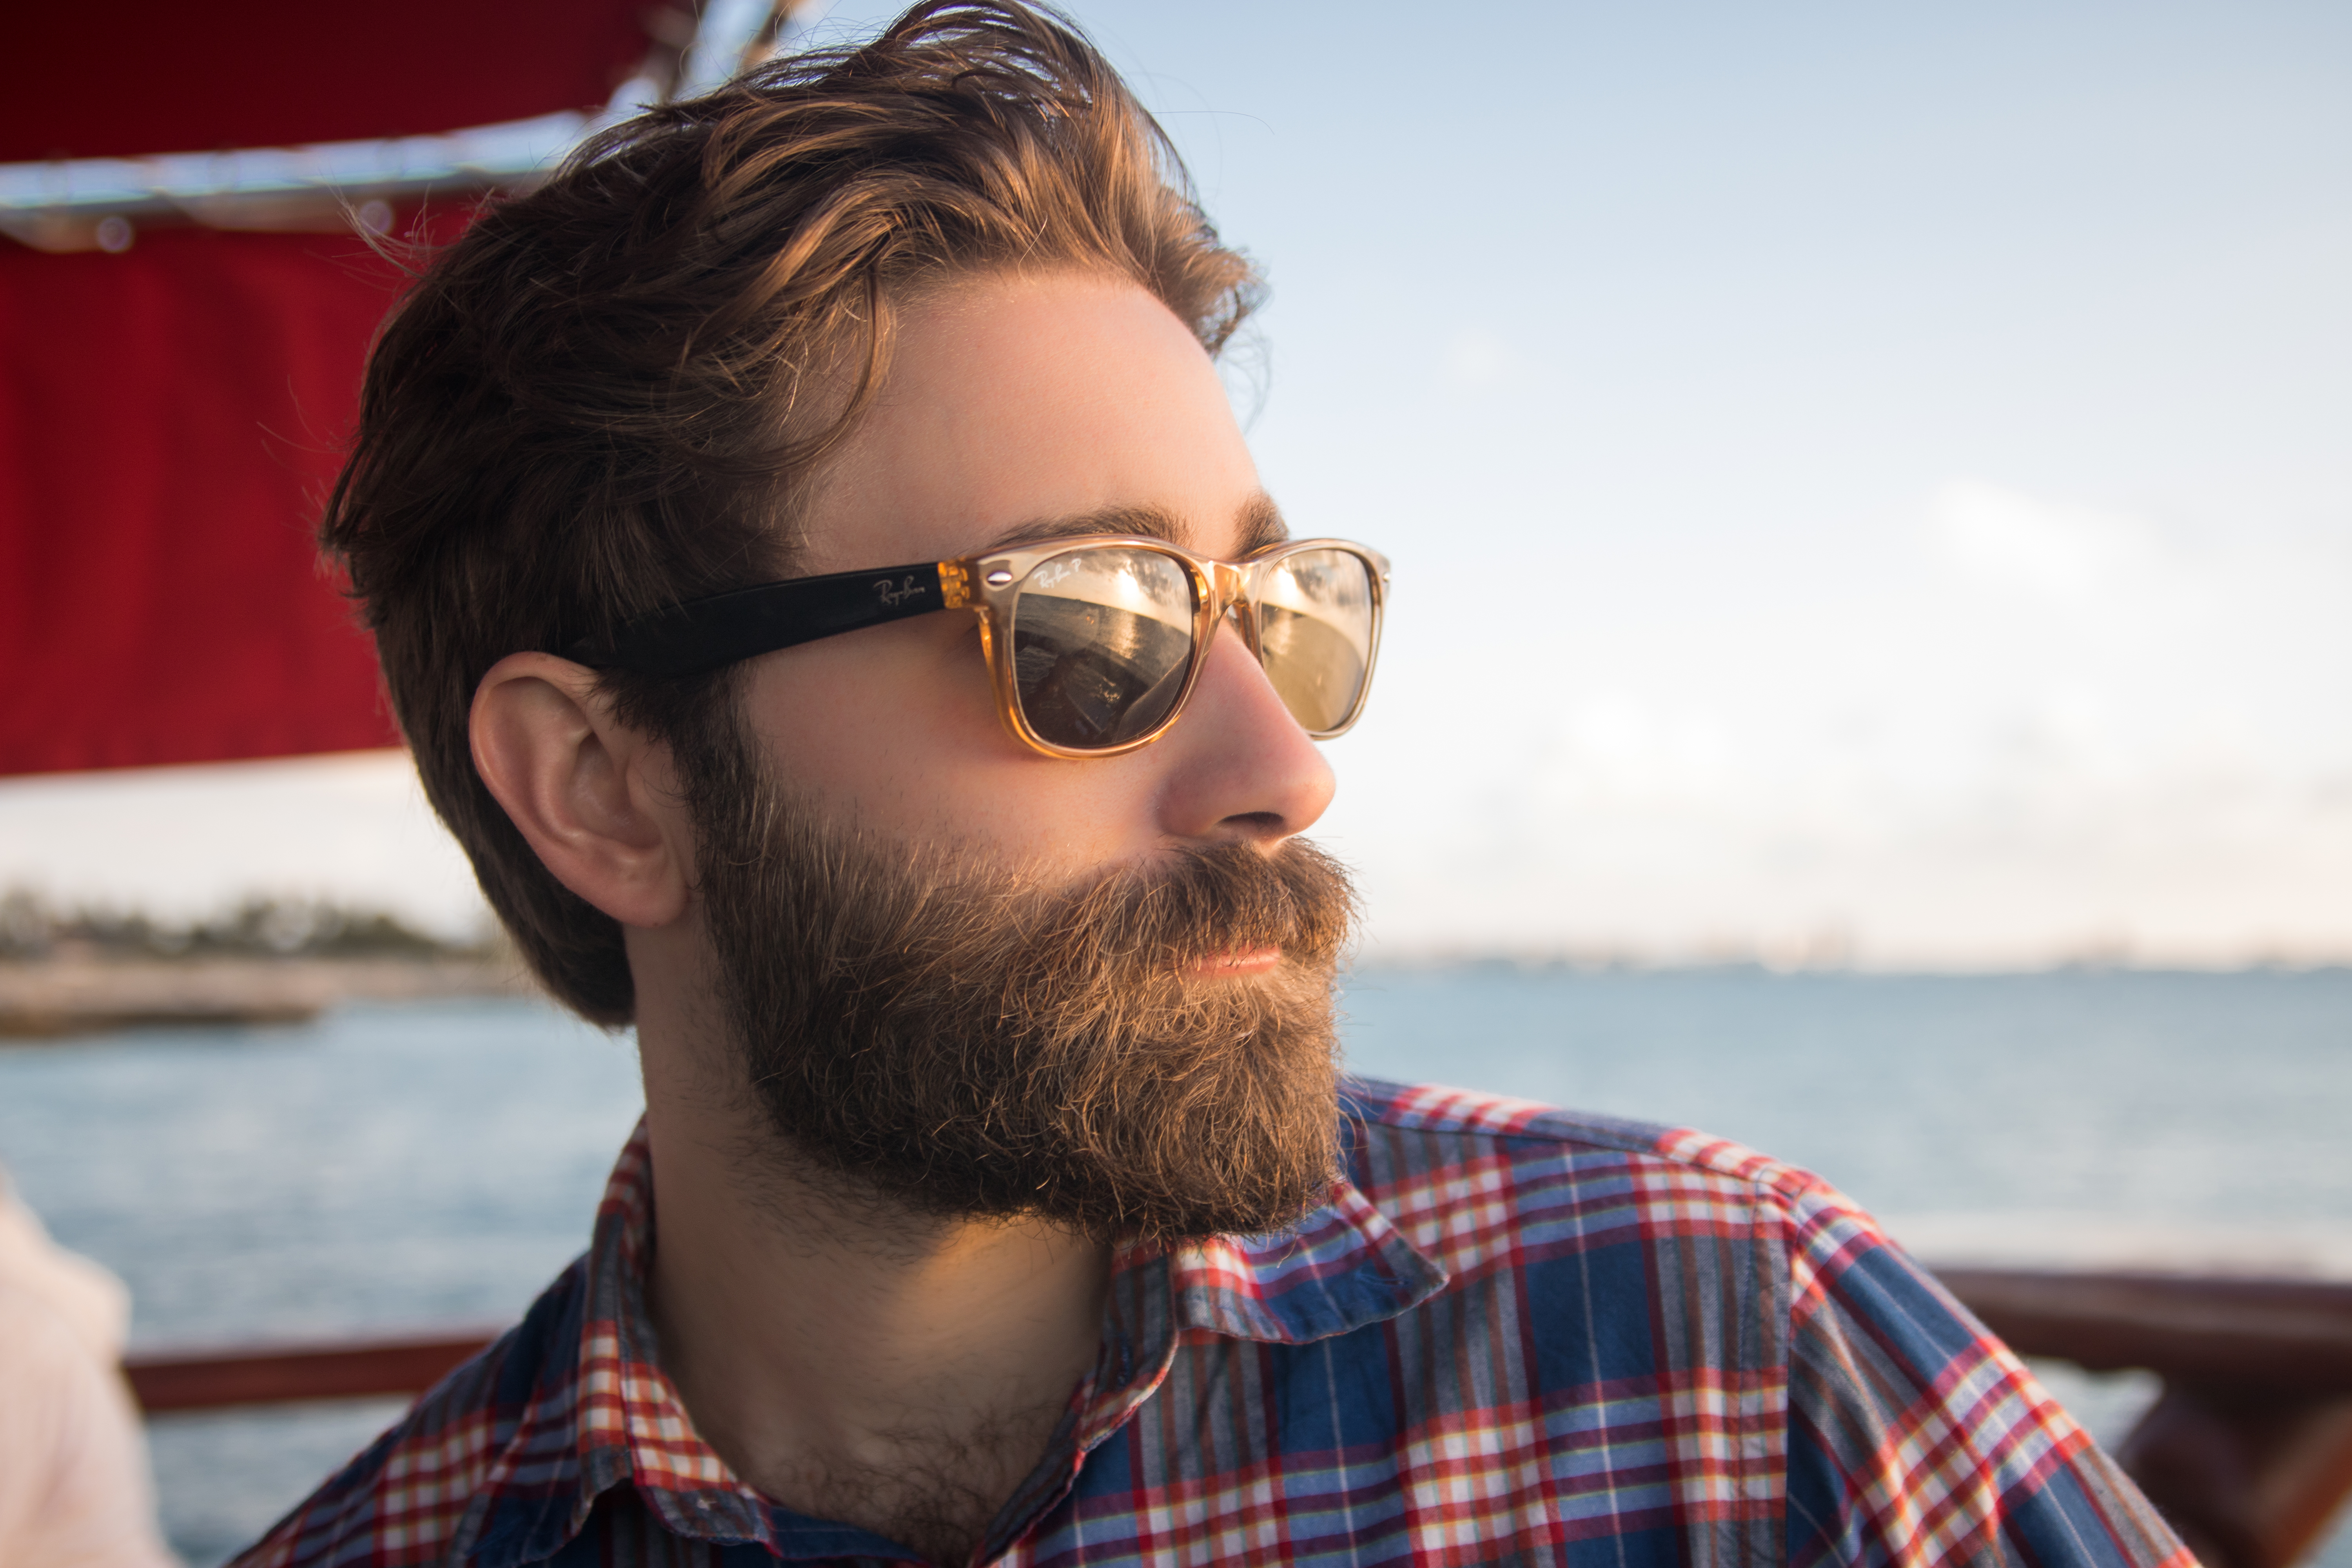
color, sunglasses, hair, eyewear, glasses, person, blue, red, people, vision care, fun, man, beauty, male, smile, hairstyle, portrait, facial hair, spring, photo shoot, model, cool